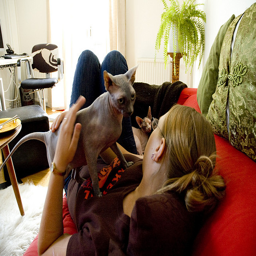
A pretty young lady laying back on a red couch holding her hairless cat.
a cat sitting with a person on a couch.
Cat on ladies stomach starting at her face while a kitten looks on.
Reclining woman on red couch holds hairless cat.
Young woman cuddles with cats in the comfort of home.